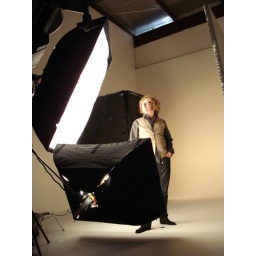
At one point, a friendly black cat came in to cosy up with Radar.